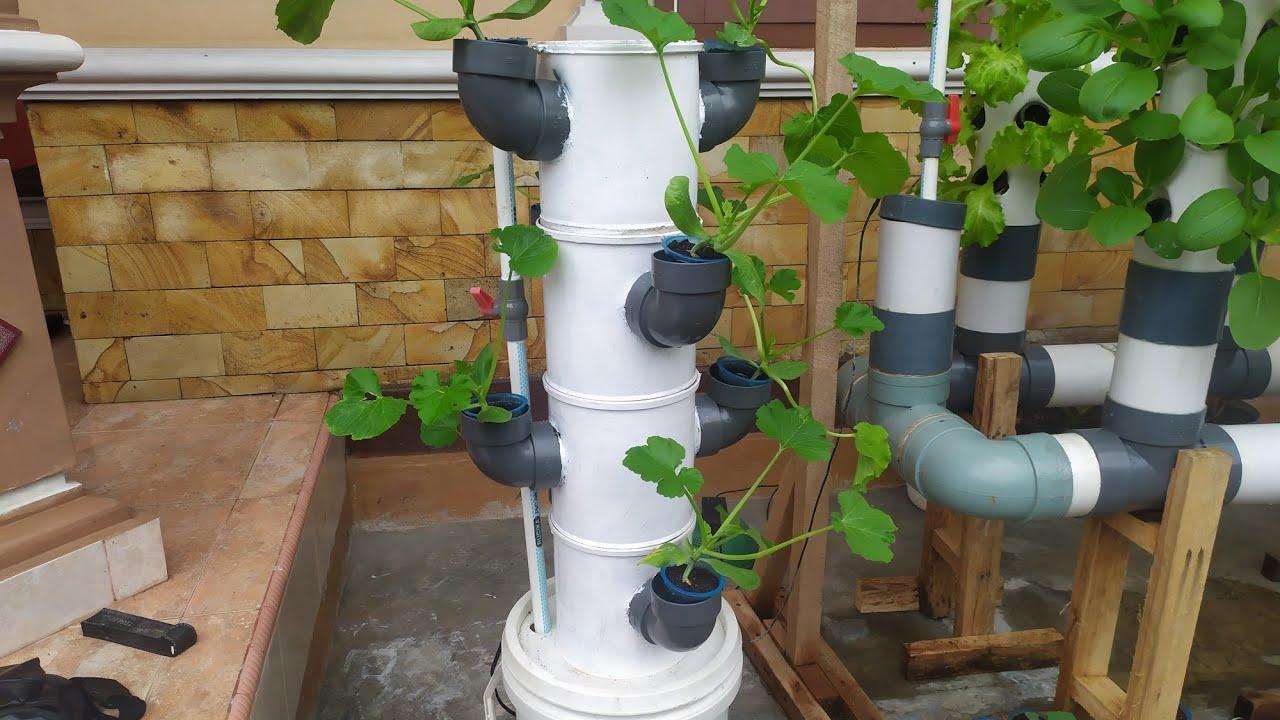
Idadi kubwa ya uyoga mweupe unaokua ndani ya chumba kilichodhibitiwa labda shamba la uyoga. Uyoga huo umepangwa kwenye rafu na unaonekana kukwaa kwenye [cs] substrate [cs]. Mwanga wa bandia unaonekana juu ukitoa mwanga kwa uyoga. Hii inaonyesha mbinu ya kilimo cha kisasa labda kwa ajili ya uzalishaji wa kibiashara wa uyoga.